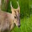
Label: deer